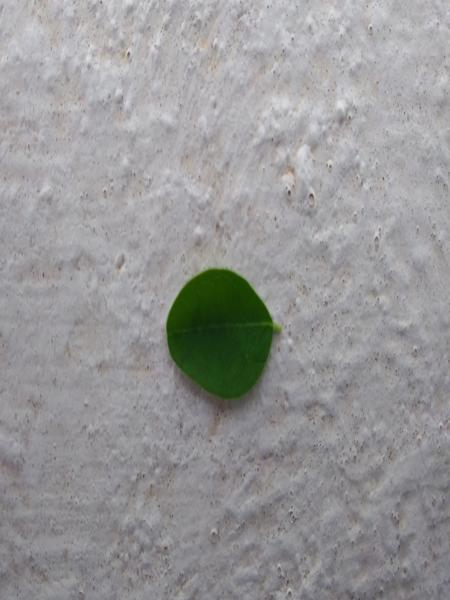
Plant: Drumstick